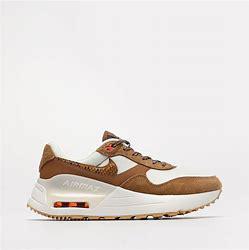
Brand: Nike
Model: Air Max Systm